New York Times Building (41 Park Row)

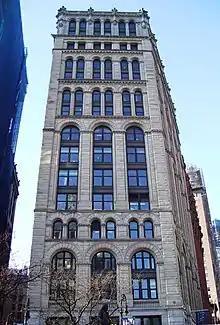
Northern facade

41 Park Row has two basement levels. The basement and subbasement extend underneath the adjacent streets, projecting outward underneath Nassau Street and outward underneath Park Row. In addition, there is another basement with a footprint measuring underneath Spruce Street, with a ceiling tall. This space contained five printing presses when "The New York Times" was headquartered there and was later used by Pace University as a gym. On the first floor was a publication office divided into compartments with marble-and-oak partitions, as well as two private administrative offices on the east and west ends. The first floor later became the Pace University bookstore and lobby and was converted to an art gallery and student commons between 2017 and 2019.